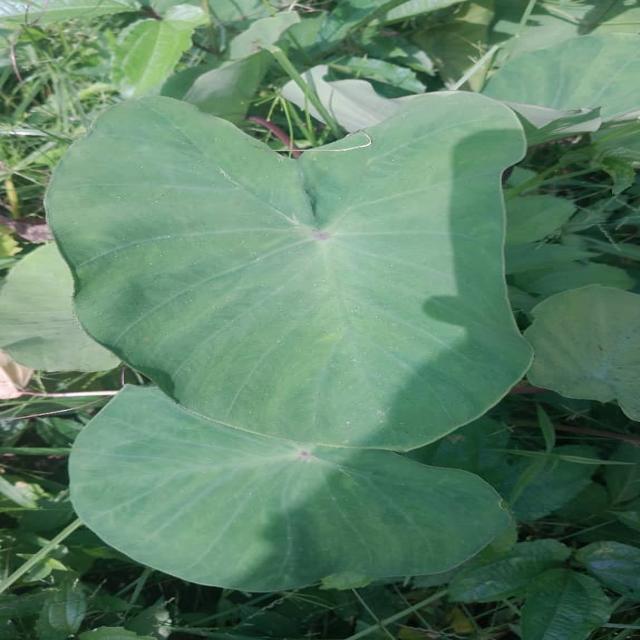
Label: Healthy